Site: brandenburg
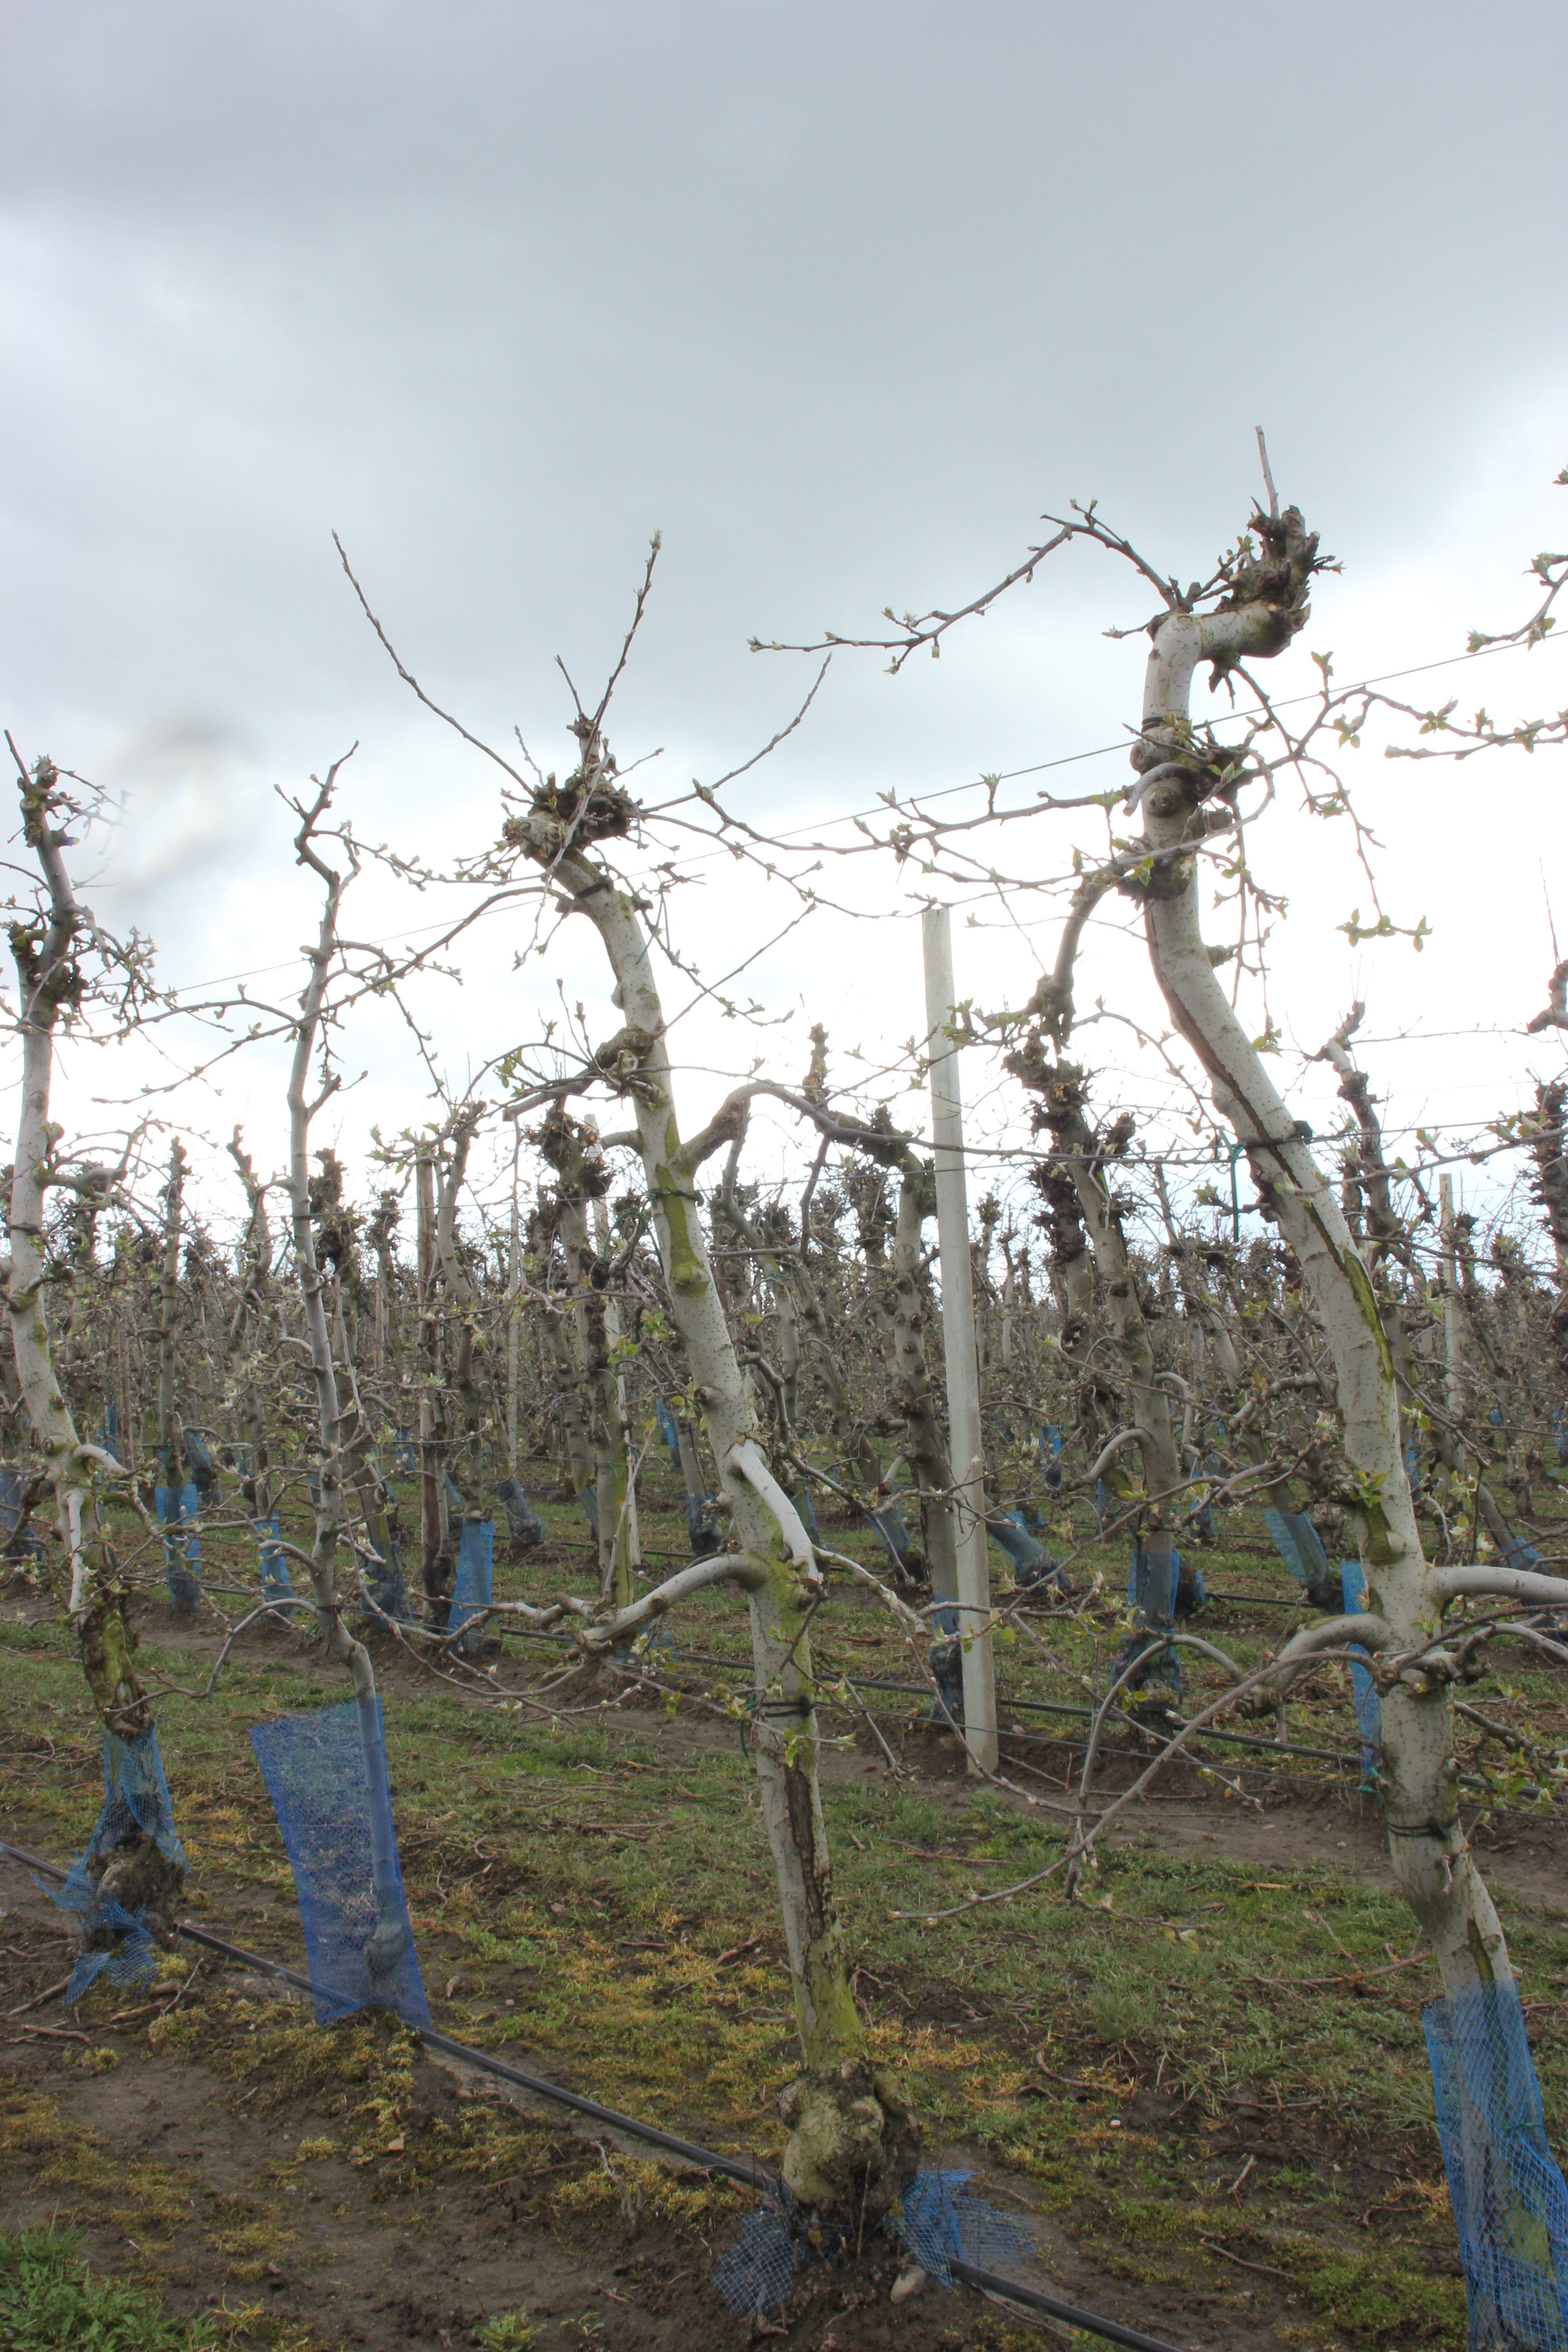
Growth stage (BBCH 55): Inflorescence emergence